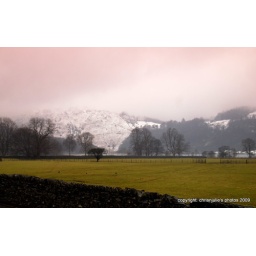
gray overcast days in grassmere the lake district. the sun disappeared and the misty rain soon engulfs the mountain tops strangely beautiful